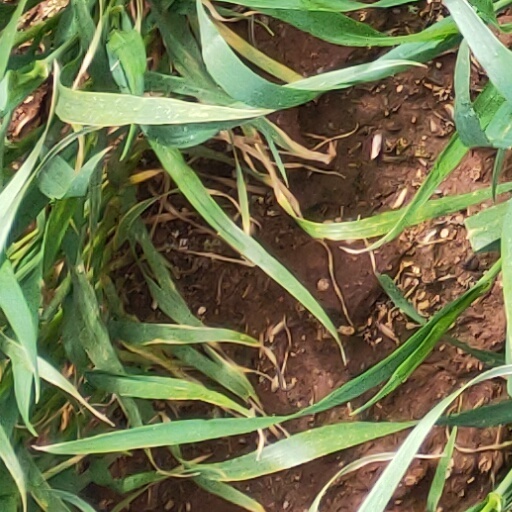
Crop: wheat